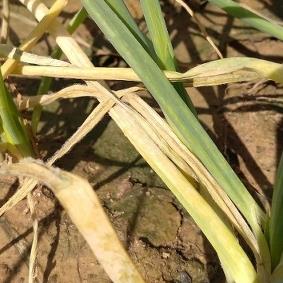
Crop: Onion
Condition: fusarium-d